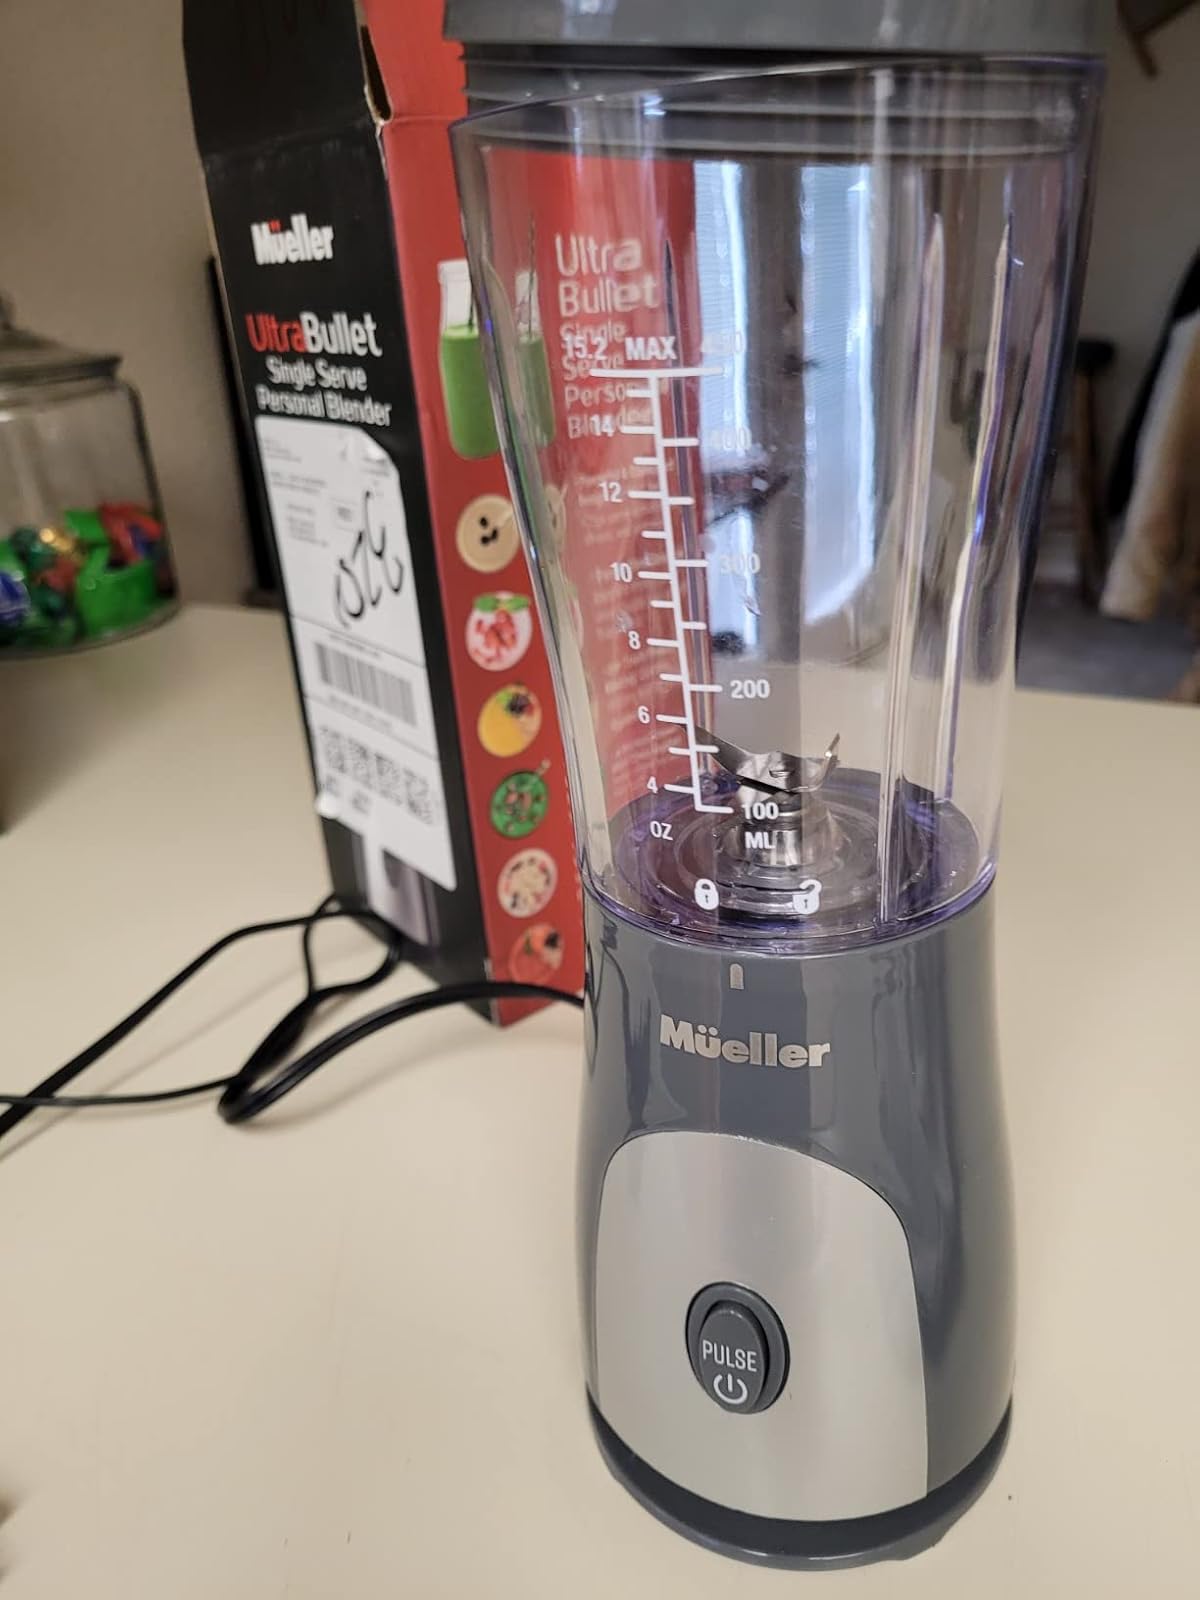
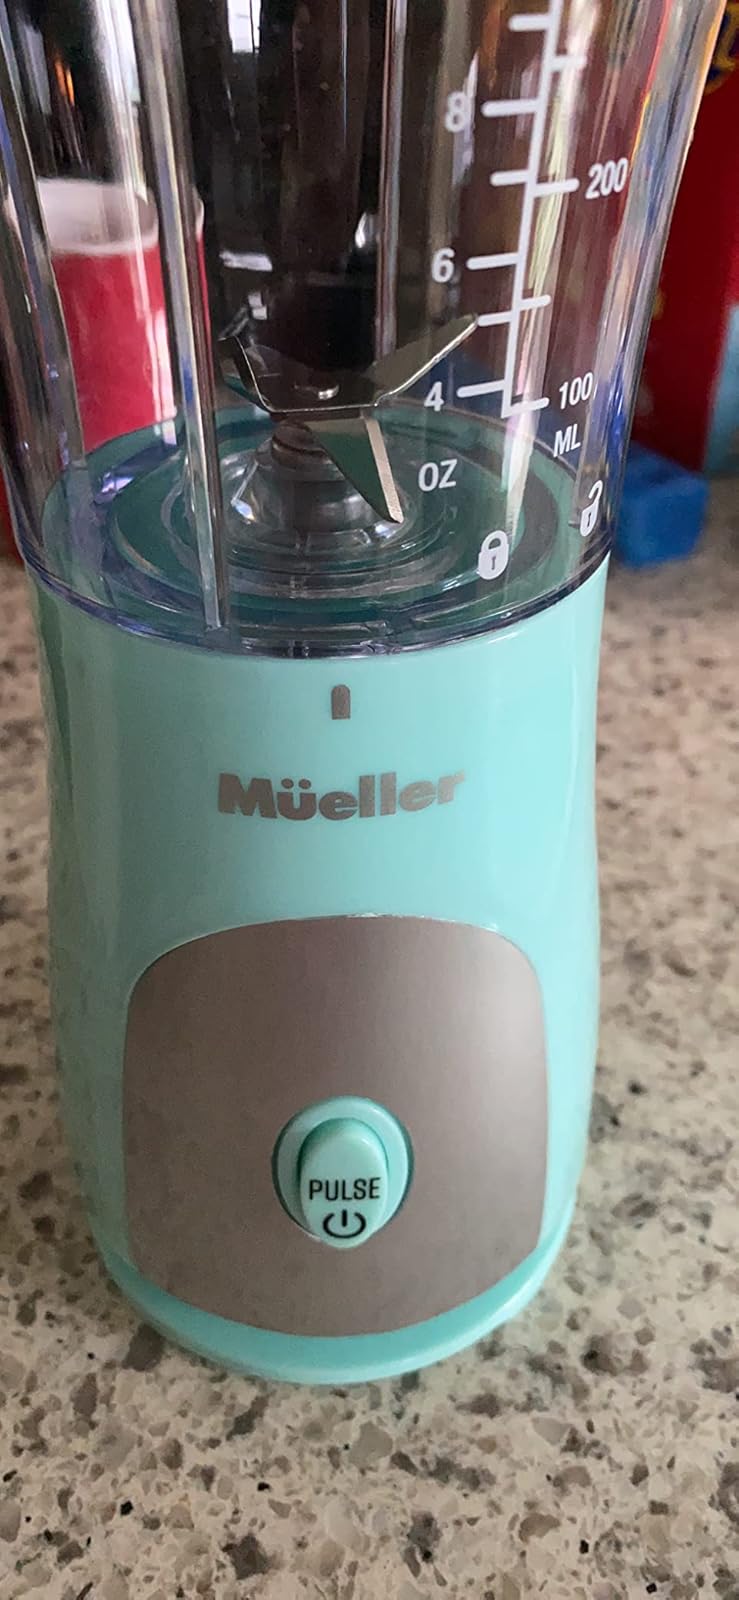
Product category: items_blender
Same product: no